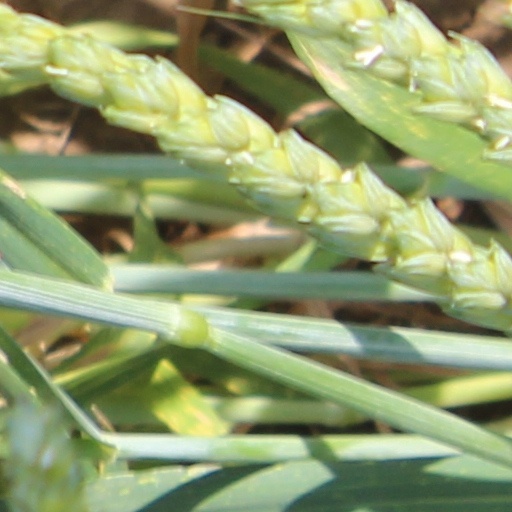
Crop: wheat